Zulu people

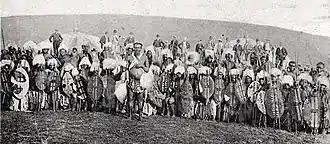
Zulu warriors in the late nineteenth century, with Europeans in the background

After Cetshwayo's capture a month following his defeat, the British divided the Zulu Empire into 13 "kinglets". The sub-kingdoms fought amongst each other until 1883 when Cetshwayo was reinstated as king over Zululand. This still did not stop the fighting and the Zulu monarch was forced to flee his realm by Zibhebhu, one of the 13 kinglets, supported by Boer mercenaries. Cetshwayo died of a heart attack in February 1884, leaving his son, the 15-year-old Dinuzulu, to inherit the throne. In-fighting between the Zulu continued for years until in 1897 Zululand was absorbed fully into the British colony of Natal.